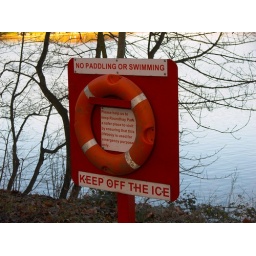
A pix of the No paddling, swimming &amp;amp; &amp;quot;keep of the ice&amp;quot; sign at Roundhay Park in Leeds, England.